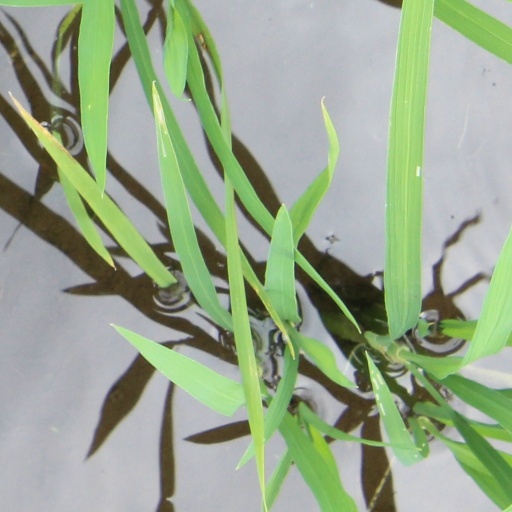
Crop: rice